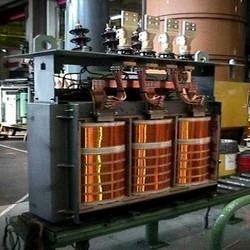
Label: Air_Core_Transformers